Don Lessem

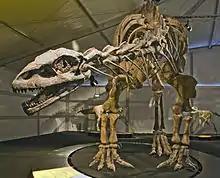
Skeleton reconstruction of "Lessemsaurus sauropoides", named after Don Lessem

After a bachelor's degree in art history at Brandeis University and a master's in animal behavior from the University of Massachusetts Boston, Lessem began his writing career as a researcher for the Smithsonian Center for Short-Lived Phenomena. For more than a decade he was a science journalist specializing in conservation issues for the "Boston Globe" and a contributor to "Life", "The New York Times", and "Smithsonian" Magazine.